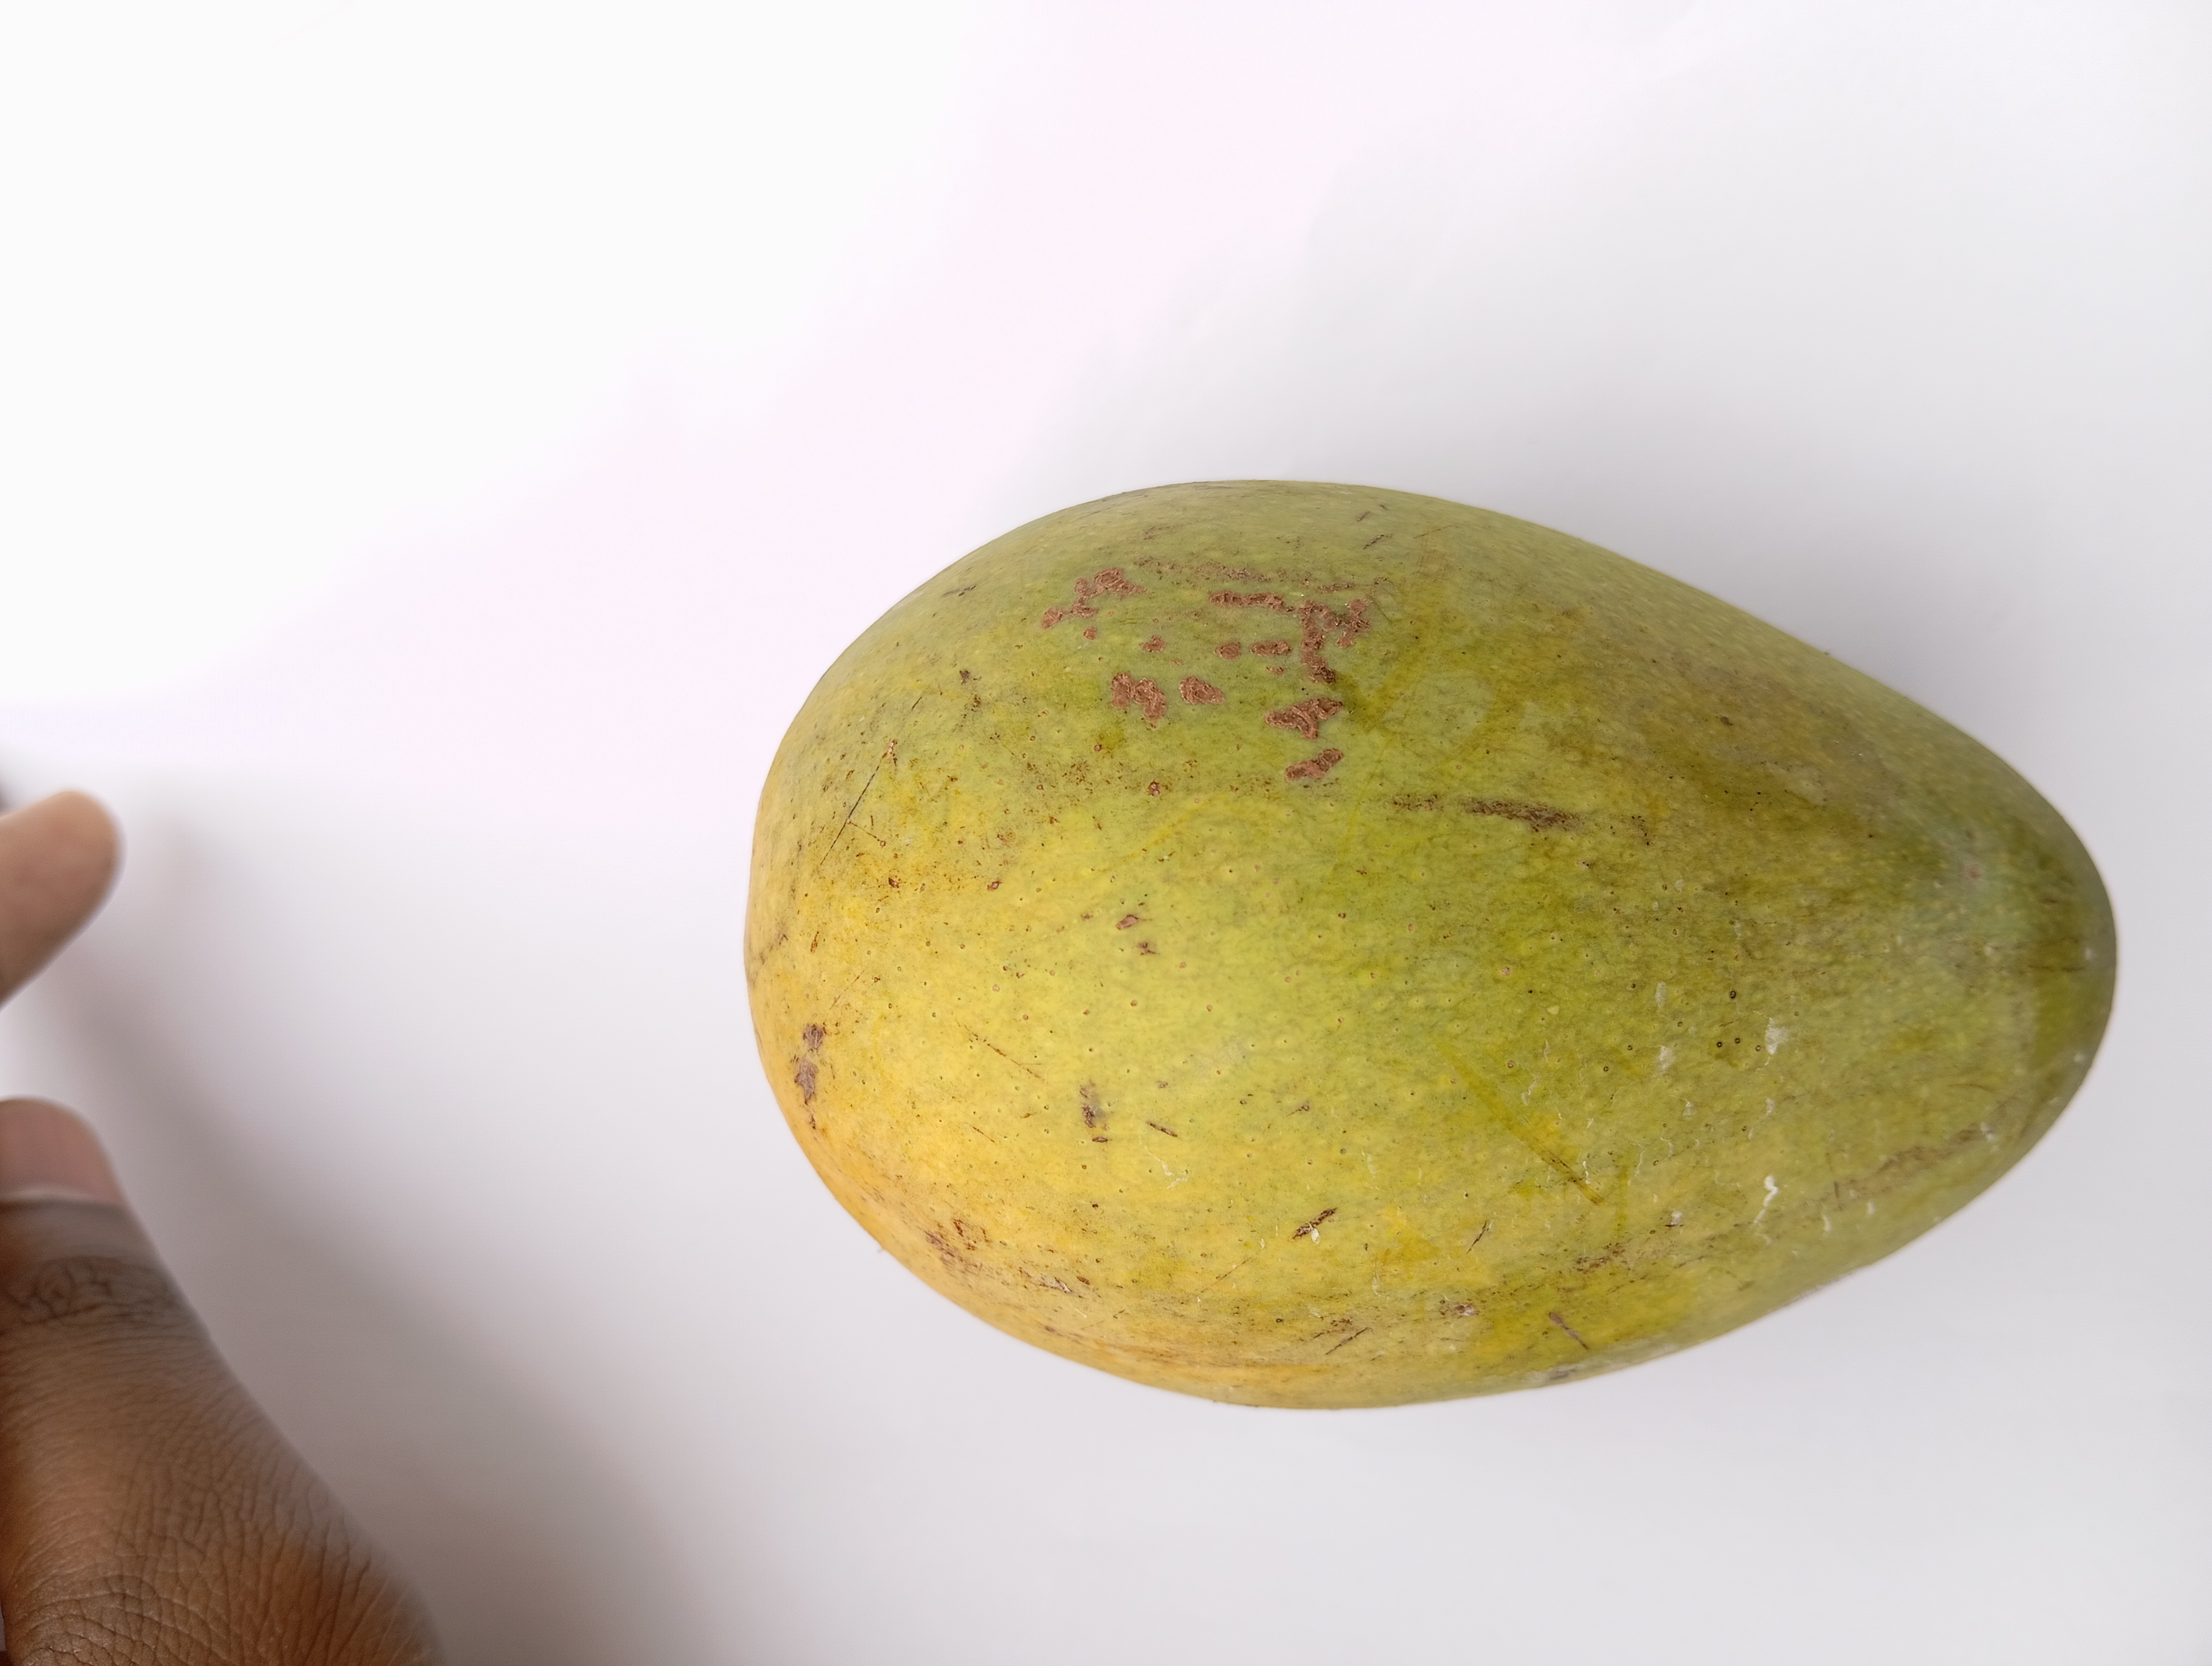
Mango variety: Himsagar